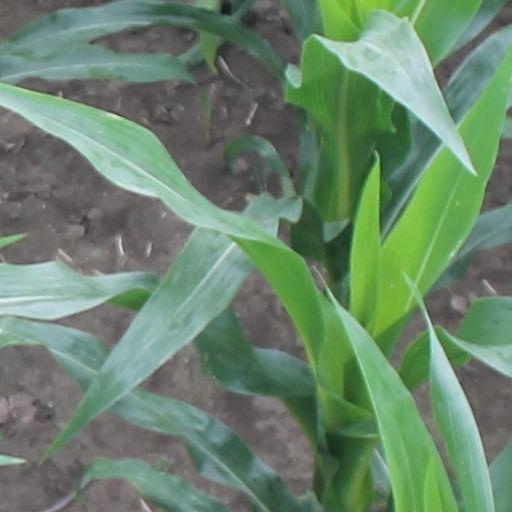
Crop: maize; corn